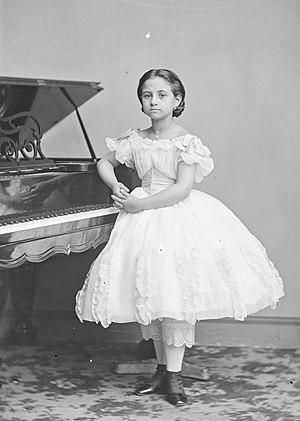
María Teresa Gertrudis de Jesús Carreño García est une pianiste et compositrice vénézuélienne, née à Caracas le 22 décembre 1853 et morte à New York le 12 juin 1917.